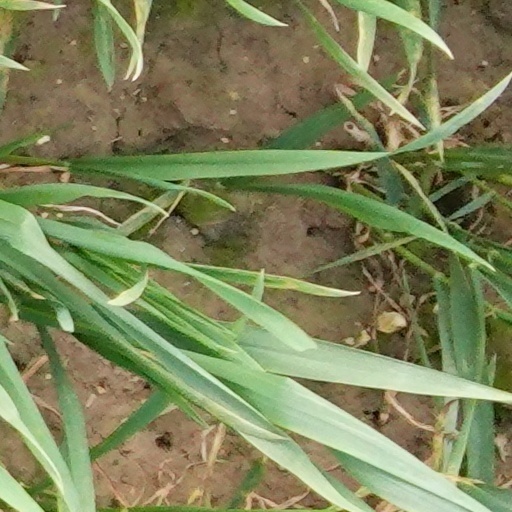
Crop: wheat